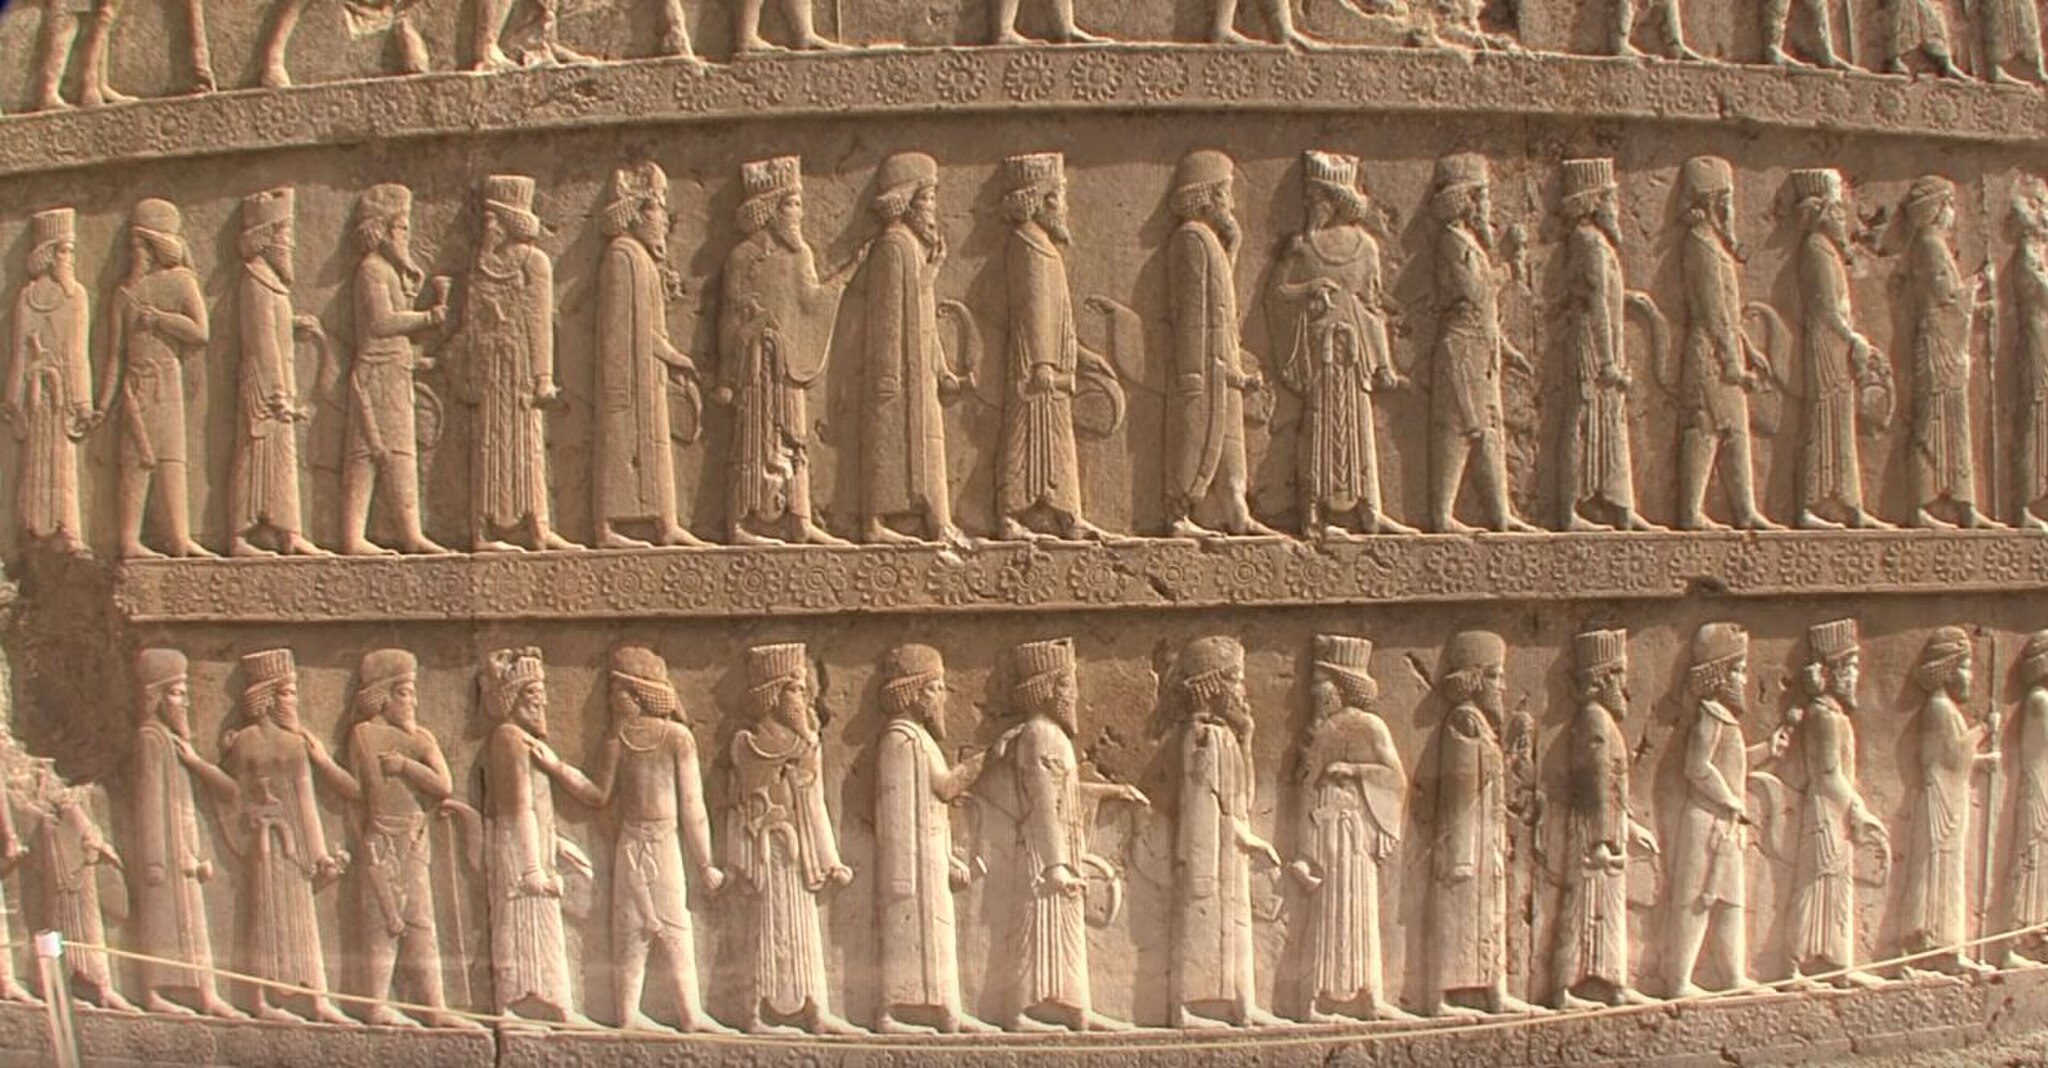
Title: Persepolis iran people
Description: Persepolis (Iran) - Compact and optimized image. Size: Suitable for the web
Date: 2011-12-02 11:51:01
Categories: CC-Zero, Self-published work, 2011 in Persepolis, Relief of dignitaries at court ceremony, Apadana of Persepolis